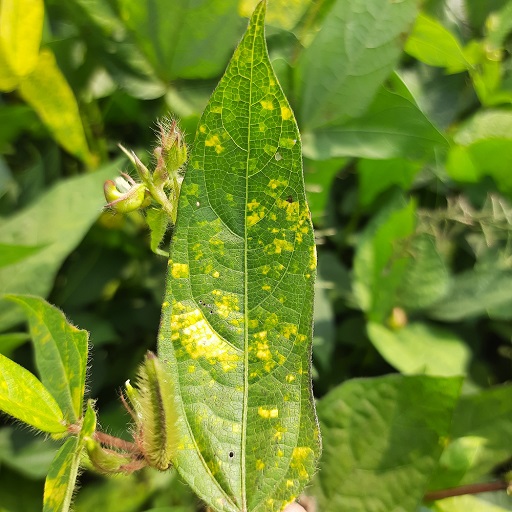
Label: Yellow Mosaic